Chien-Shiung Wu

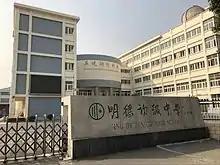
Mingde Middle School, where Wu studied as a child. The building in the background is named after Wu.

From 1930 to 1934, Wu studied at National Central University (now known as Nanjing University) and first majored in mathematics but later transferred to physics. She became involved in student politics. Relations between China and Japan were tense at this time, and students were urging the government to take a stronger line with Japan. Wu was elected as one of the student leaders by her colleagues because they felt that since she was one of the top students at the university, her involvement would be forgiven, or at least overlooked, by the authorities. That being the case, she was careful not to neglect her studies. She led protests that included a sit-in at the Presidential Palace in Nanjing, where the students were met by Chiang Kai-shek.